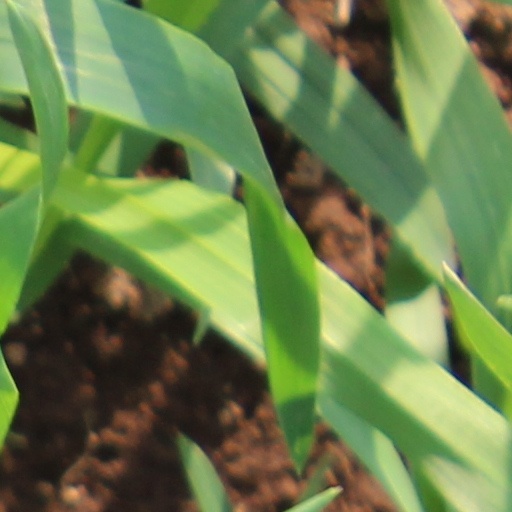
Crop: wheat